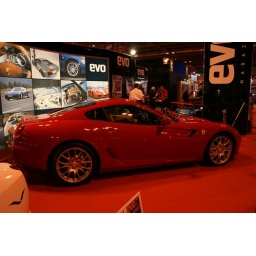
It's a big car in the flesh, even amongst the other race cars it's got real presence.